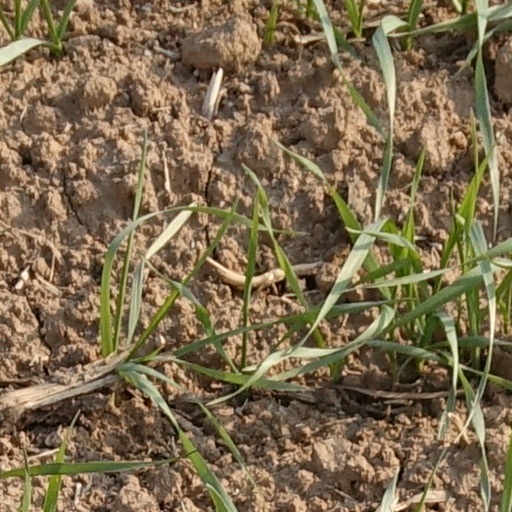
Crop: wheat